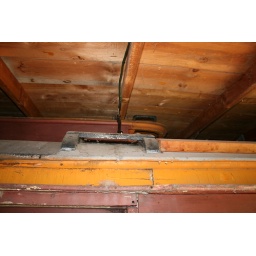
front of the streetcar and celestory windows on top, covered by the storage shed roof